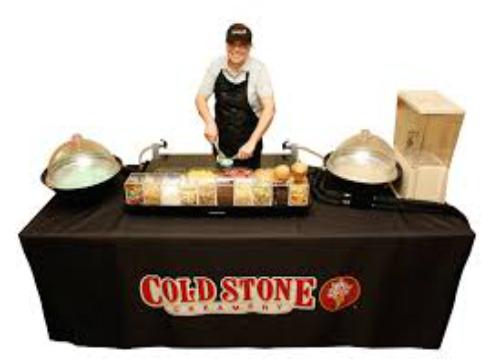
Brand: Cold Stone Creamery
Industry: Food